Mahane Yehuda (neighborhood)

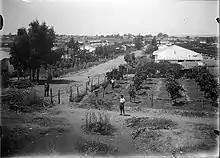
Mahane Yehuda 1934

Mahane Yehuda ("Camp of Judah") is an historic neighborhood in Jerusalem. Established on the north side of Jaffa Road in 1887, it was planned and managed by the consortium of Swiss-Christian banker Johannes Frutiger and his Jewish partners, Joseph Navon and Shalom Konstrum. By the end of the 19th century, it encompassed 162 homes. Originally occupied by upper middle-class residents, it became a working-class neighborhood beginning in the late 1920s. Today the neighborhood is part of Nachlaot. The Mahane Yehuda Market ("the shuk") located across the street was named after the neighborhood.